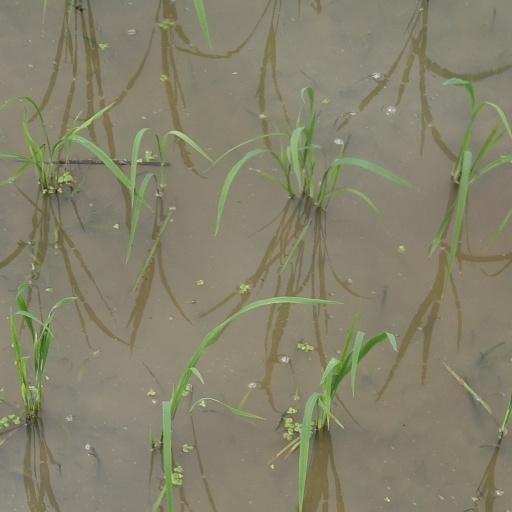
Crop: rice